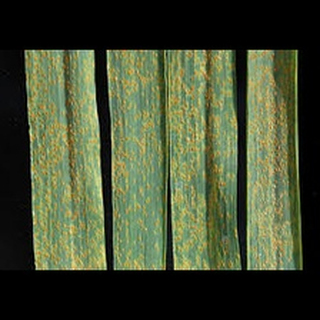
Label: wheat_brown_rust